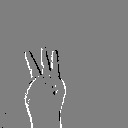
ASL letter: w